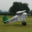
Label: airplane